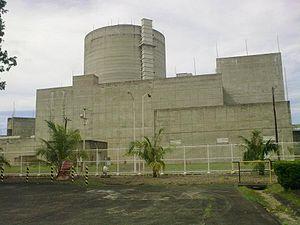
Le secteur de l'énergie aux Philippines est importateur net malgré le faible niveau de sa consommation d'énergie comparé à celui de ses voisins d'Asie du Sud-Est.
La centrale nucléaire de Bataan est construite en 1976 aux Philippines, à Bataan, sur une faille géologique. Elle n’a jamais produit d’électricité.